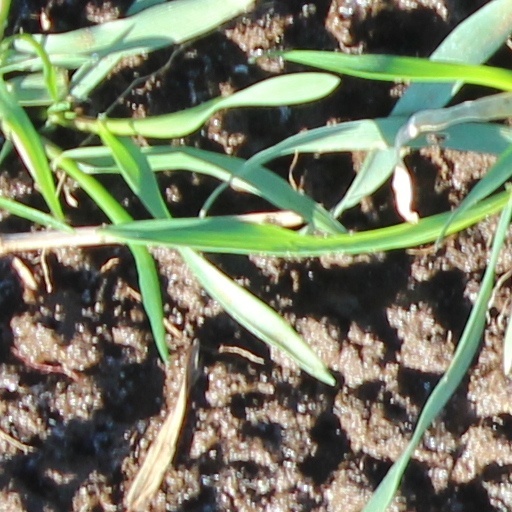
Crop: wheat